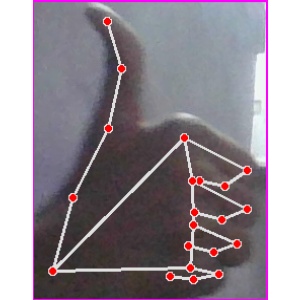
अक्षर: थ